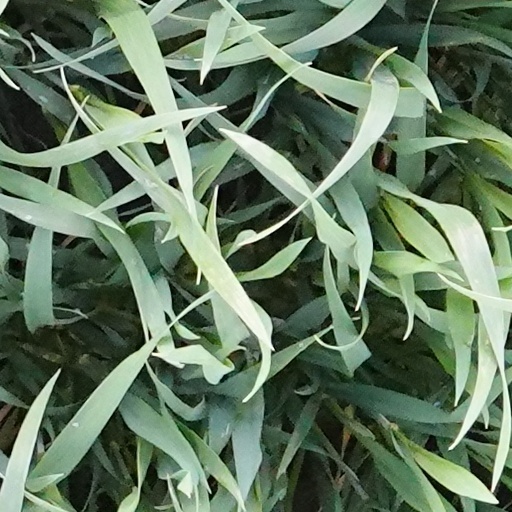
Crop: wheat